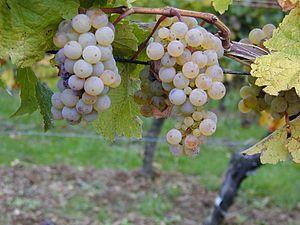
L’alsace grand cru rangen, ou le rangen, est un vin français produit sur le lieu-dit le Rangen, à la limite entre les communes de Thann et de Vieux-Thann, dans le département du Haut-Rhin, en Alsace.
L’alsace grand cru zotzenberg, ou plus simplement zotzenberg, est un vin blanc français produit sur le lieu-dit le Zotzenberg, situé sur la commune de Mittelbergheim, dans le département du Bas-Rhin, en Alsace.
Le riesling est un cépage blanc, originaire de la vallée du Rhin et de la Moselle. C'est un cépage en expansion qui doit sa faveur auprès du public à un éventail de vins large et de qualité. Du vin fruité consommable en toute occasion au vin de garde qui peut durer plus de dix ans, il peut aussi servir à élaborer des vins sucrés.
Le riesling d'Alsace, ou alsace riesling, est un vin blanc français produit dans le vignoble d'Alsace à partir du cépage riesling B.
L’alsace grand cru zinnkoepflé, ou le zinnkoepflé, est un vin blanc français produit sur le lieu-dit le Zinnkoepflé, situé à la limite entre les communes de Westhalten et de Soultzmatt, dans le département du Haut-Rhin.